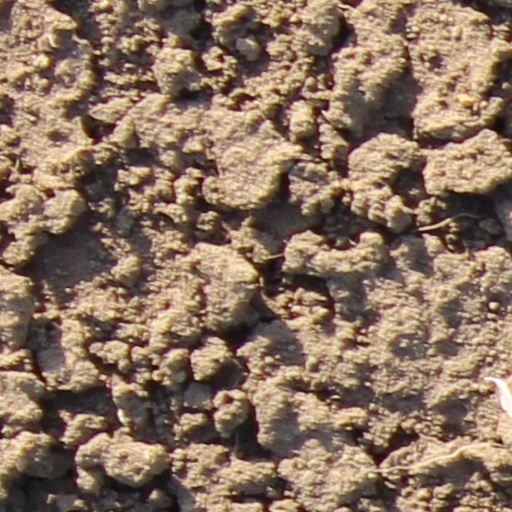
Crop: wheat